History of AEK Athens F.C.

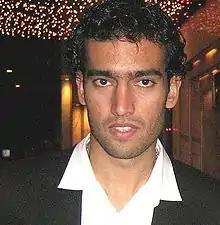
Roger Guerreiro

"Runner-up: Greek Cup: 1 (2009)"